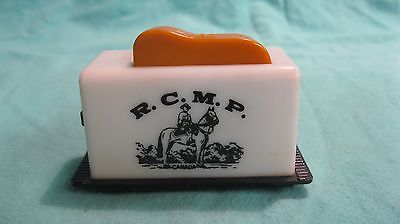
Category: toaster